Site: brandenburg
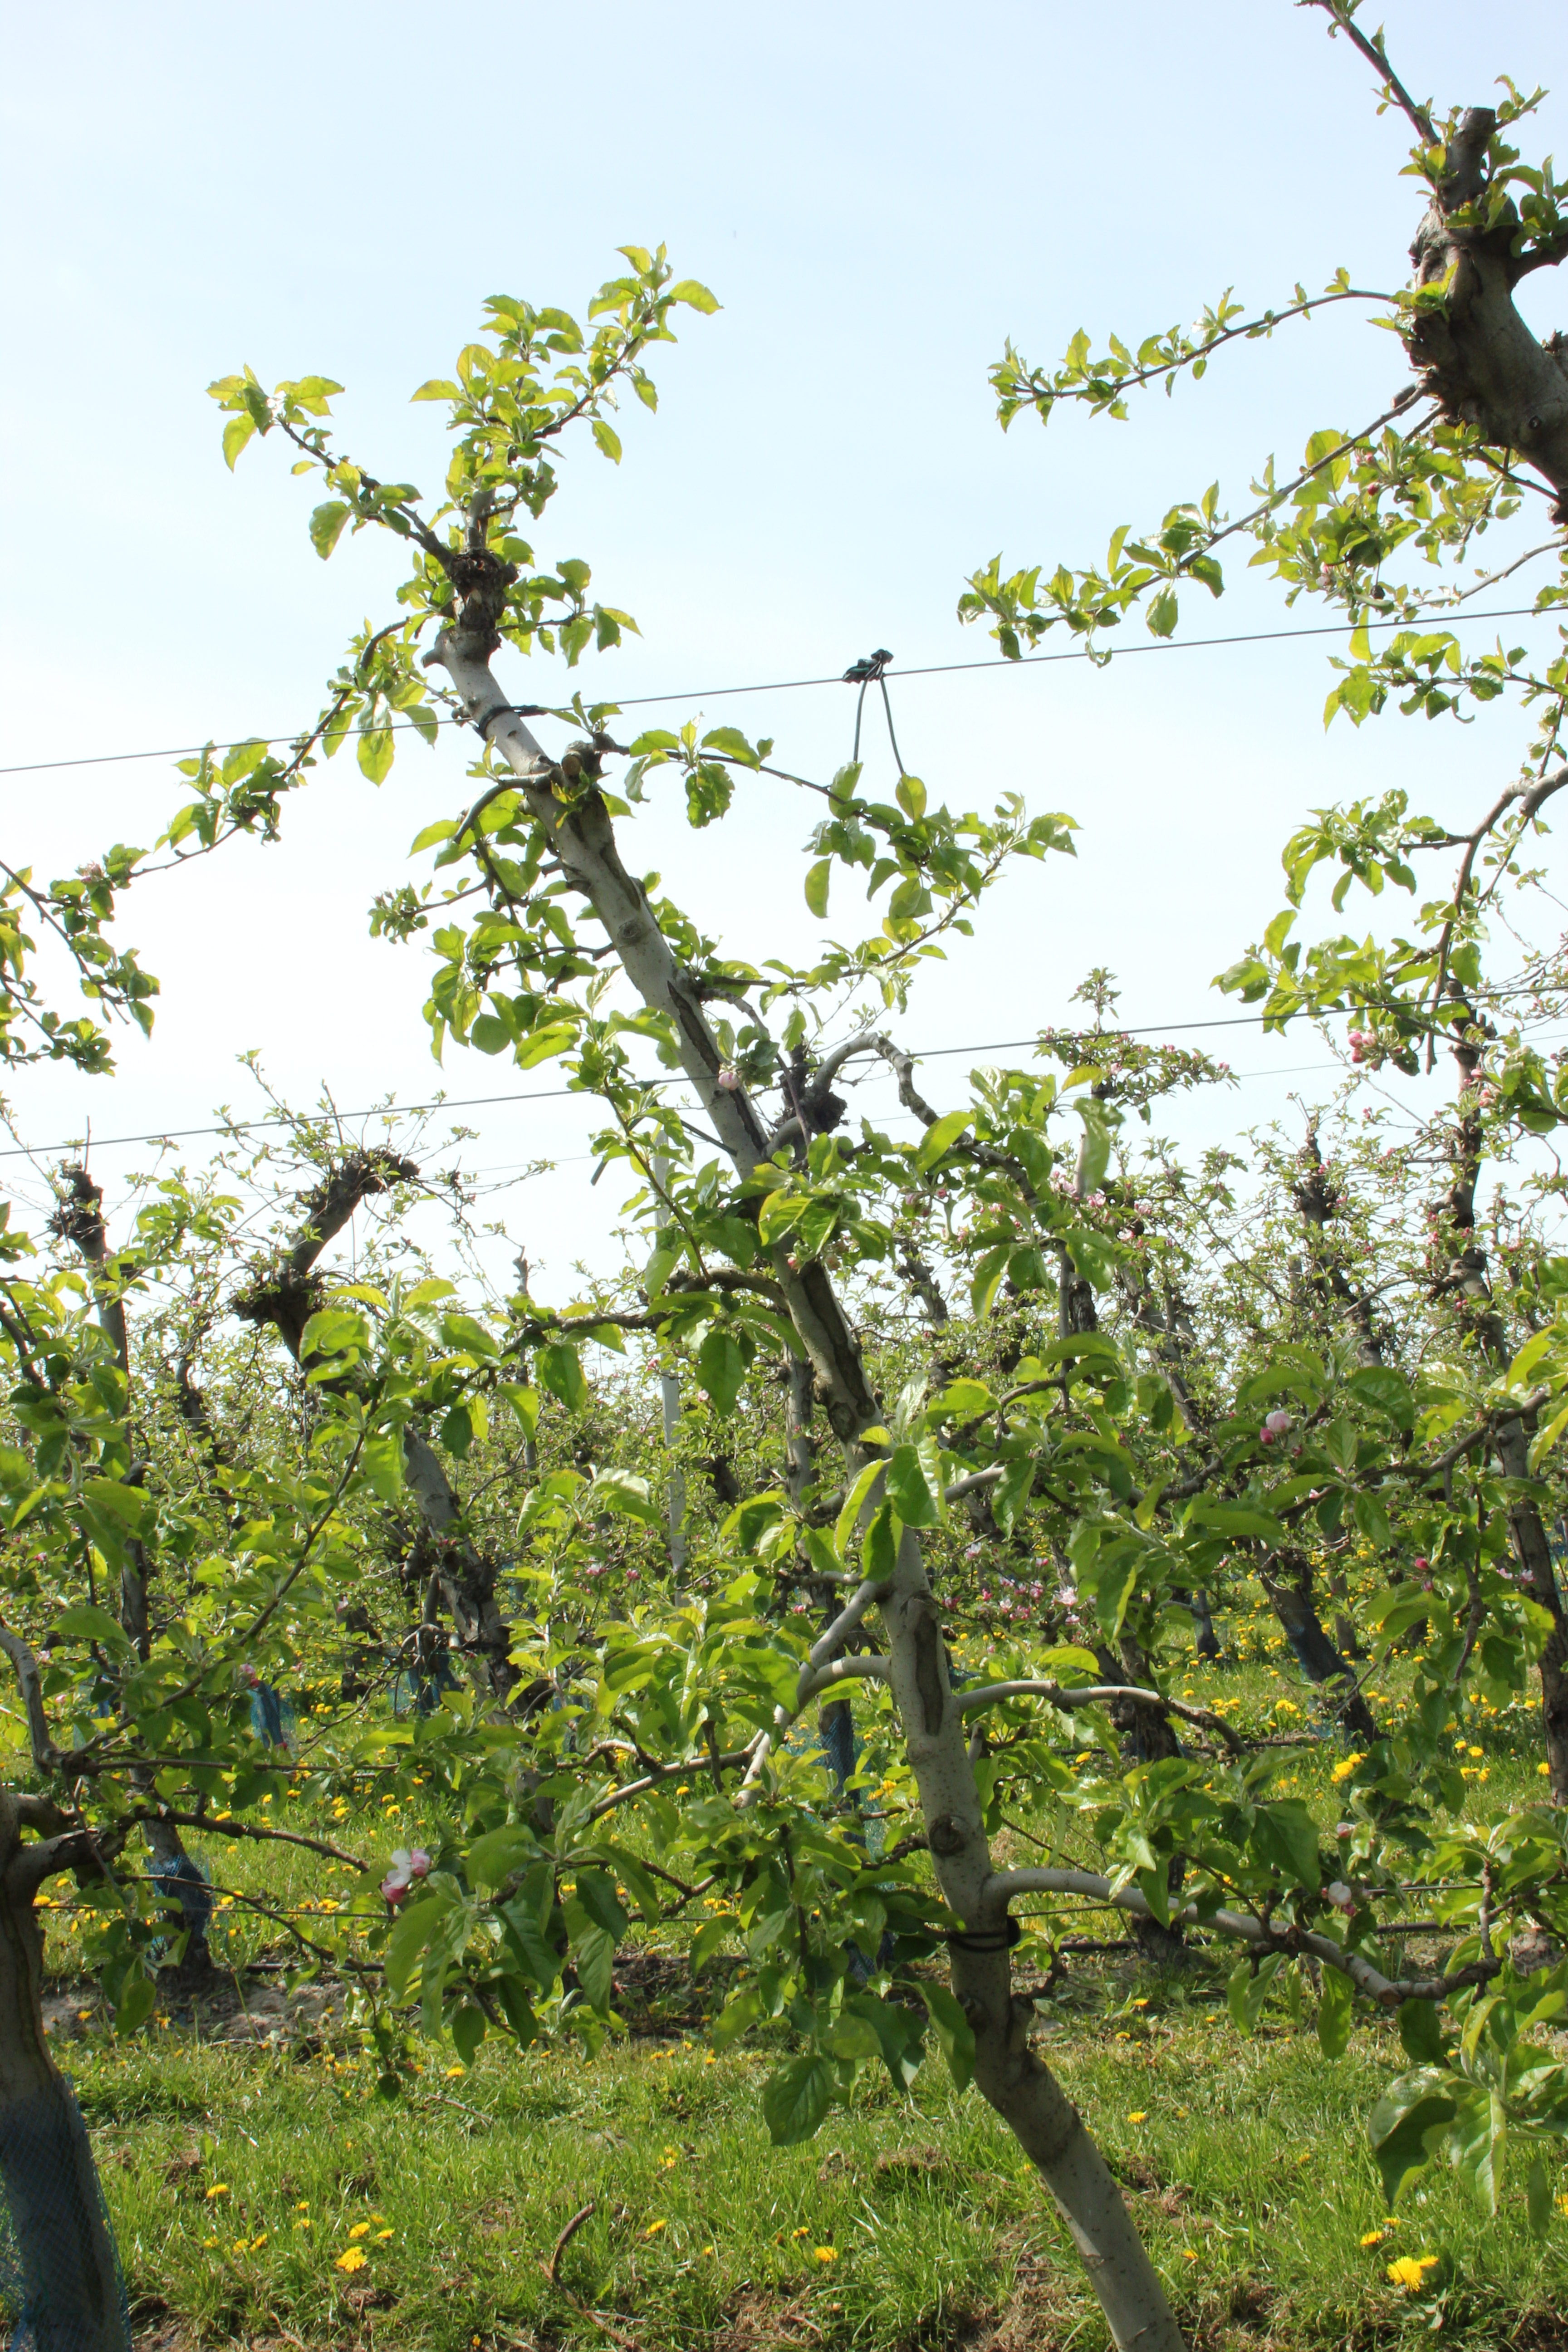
Growth stage (BBCH 60): Flowering